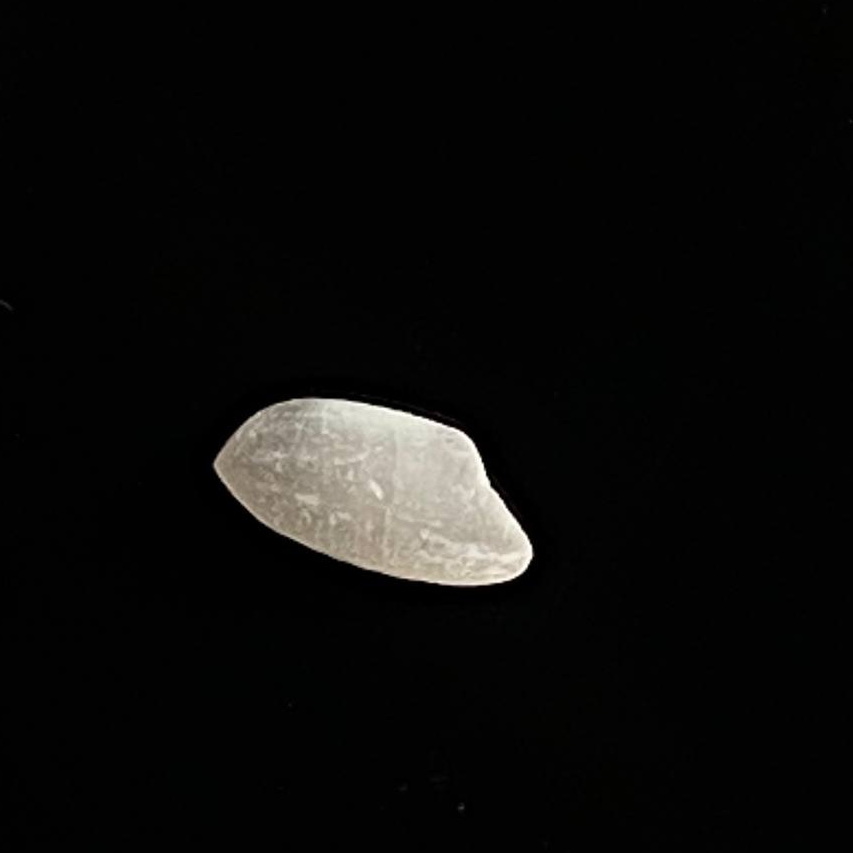
Rice variety: Chinigura_Polao